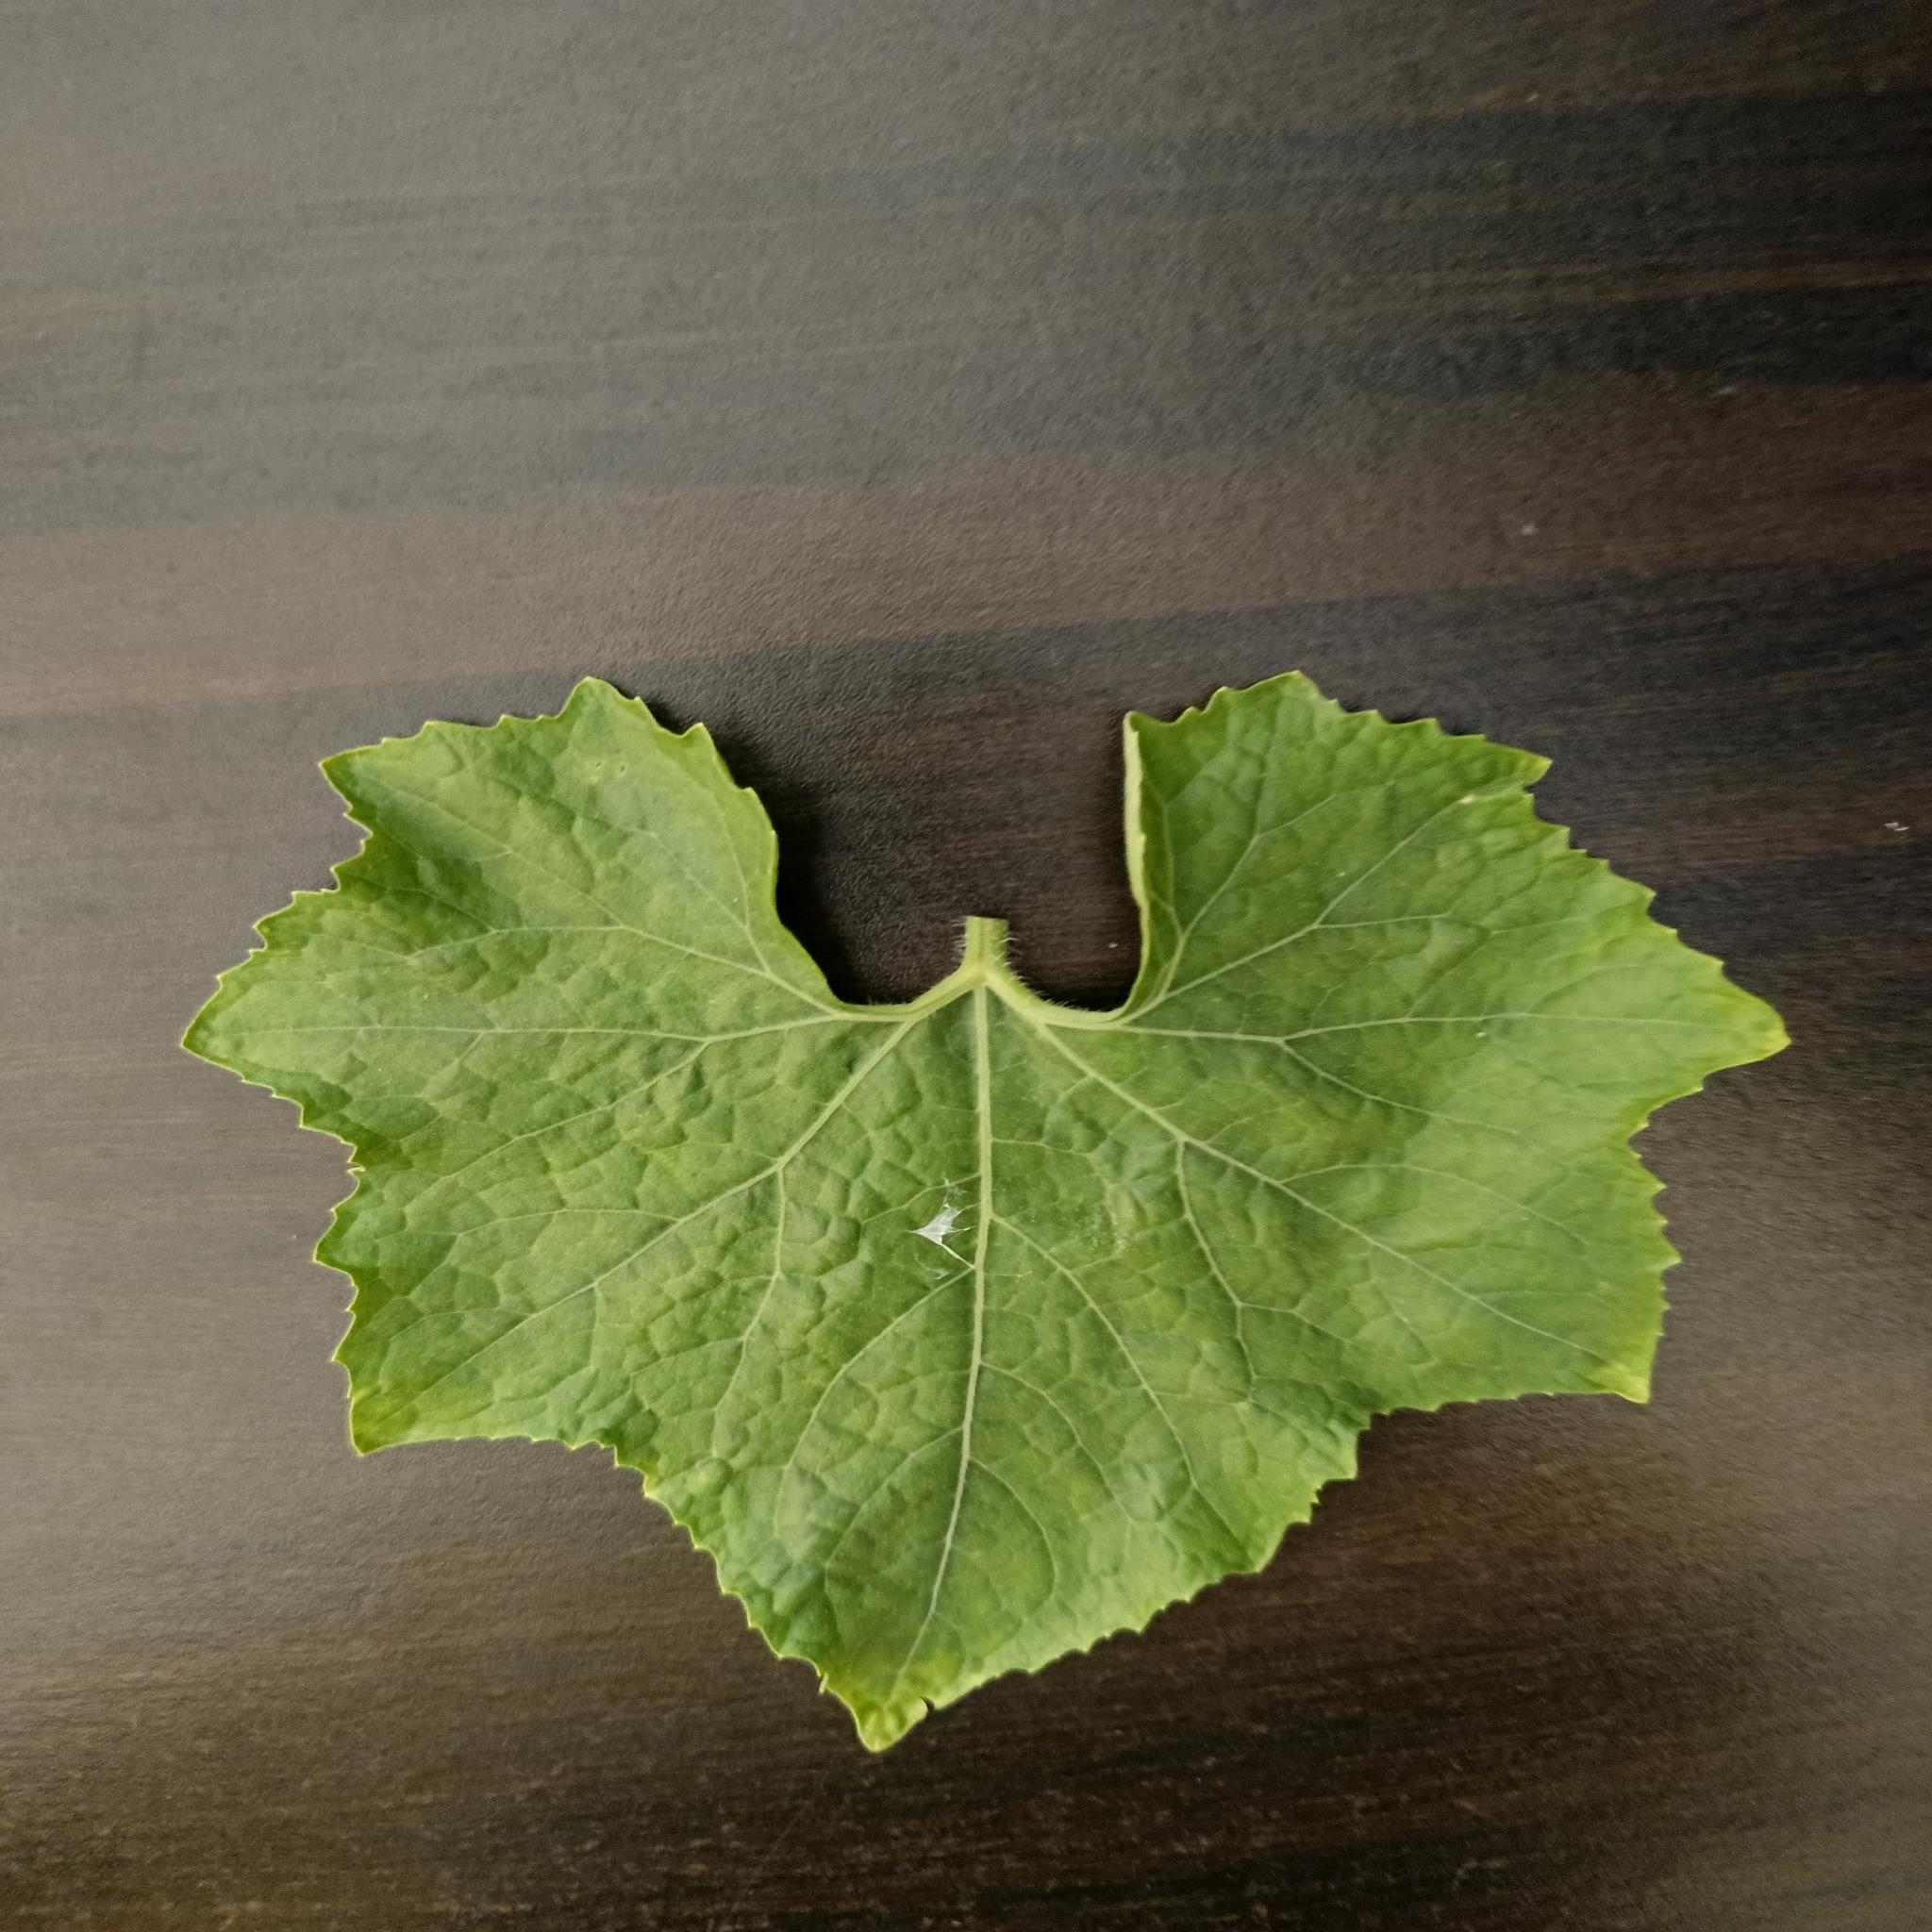
Label: Healthy